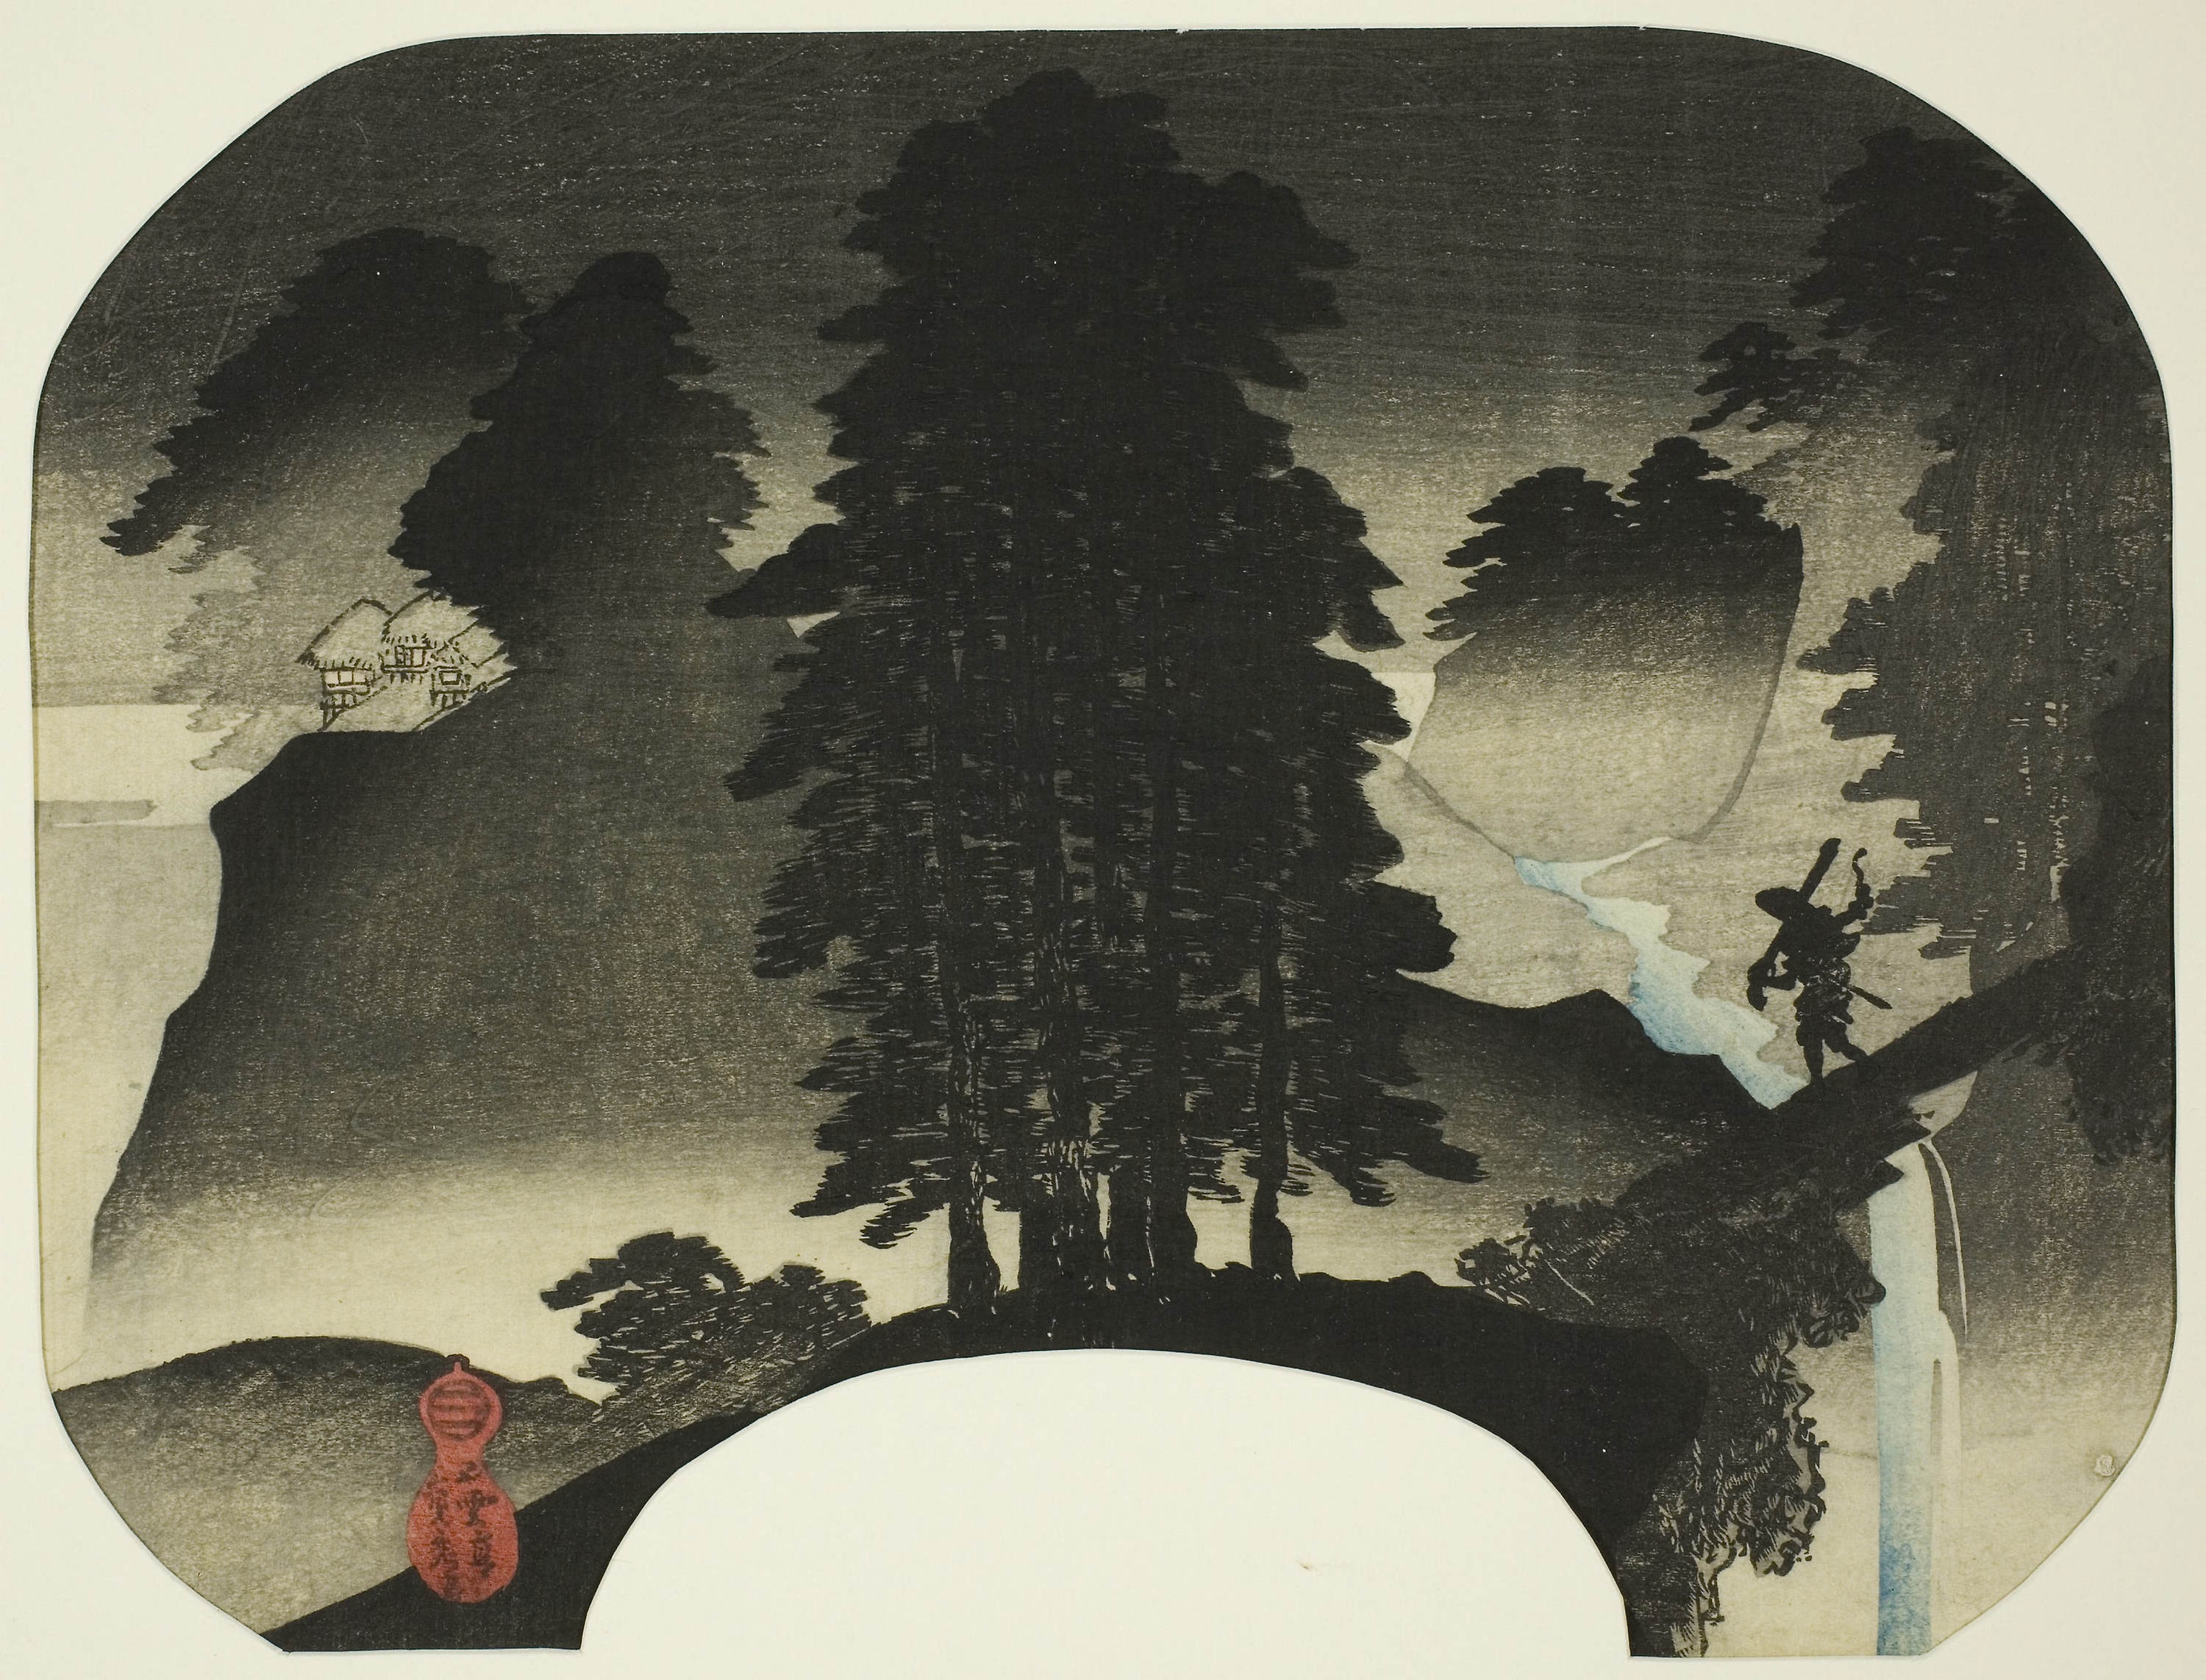
illustration, tree, world, circle, graphic design, art